Richard J. Daronco

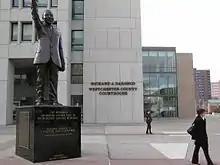
Front plaza of the Westchester County Courthouse

In April 1988, Daronco became the third judge to preside over a years-long civil lawsuit brought by Carolee Koster against her former employer, Chase Manhattan Bank, for sex discrimination and sexual harassment. Koster alleged that she had been denied promotion and was wrongfully terminated after she ended an affair with a vice president of the bank. She sought $2.5 million (equivalent to $ in ), and had rejected two settlement offers of several hundred thousand dollars. After her third attorney withdrew from the case, Koster represented herself "pro se".